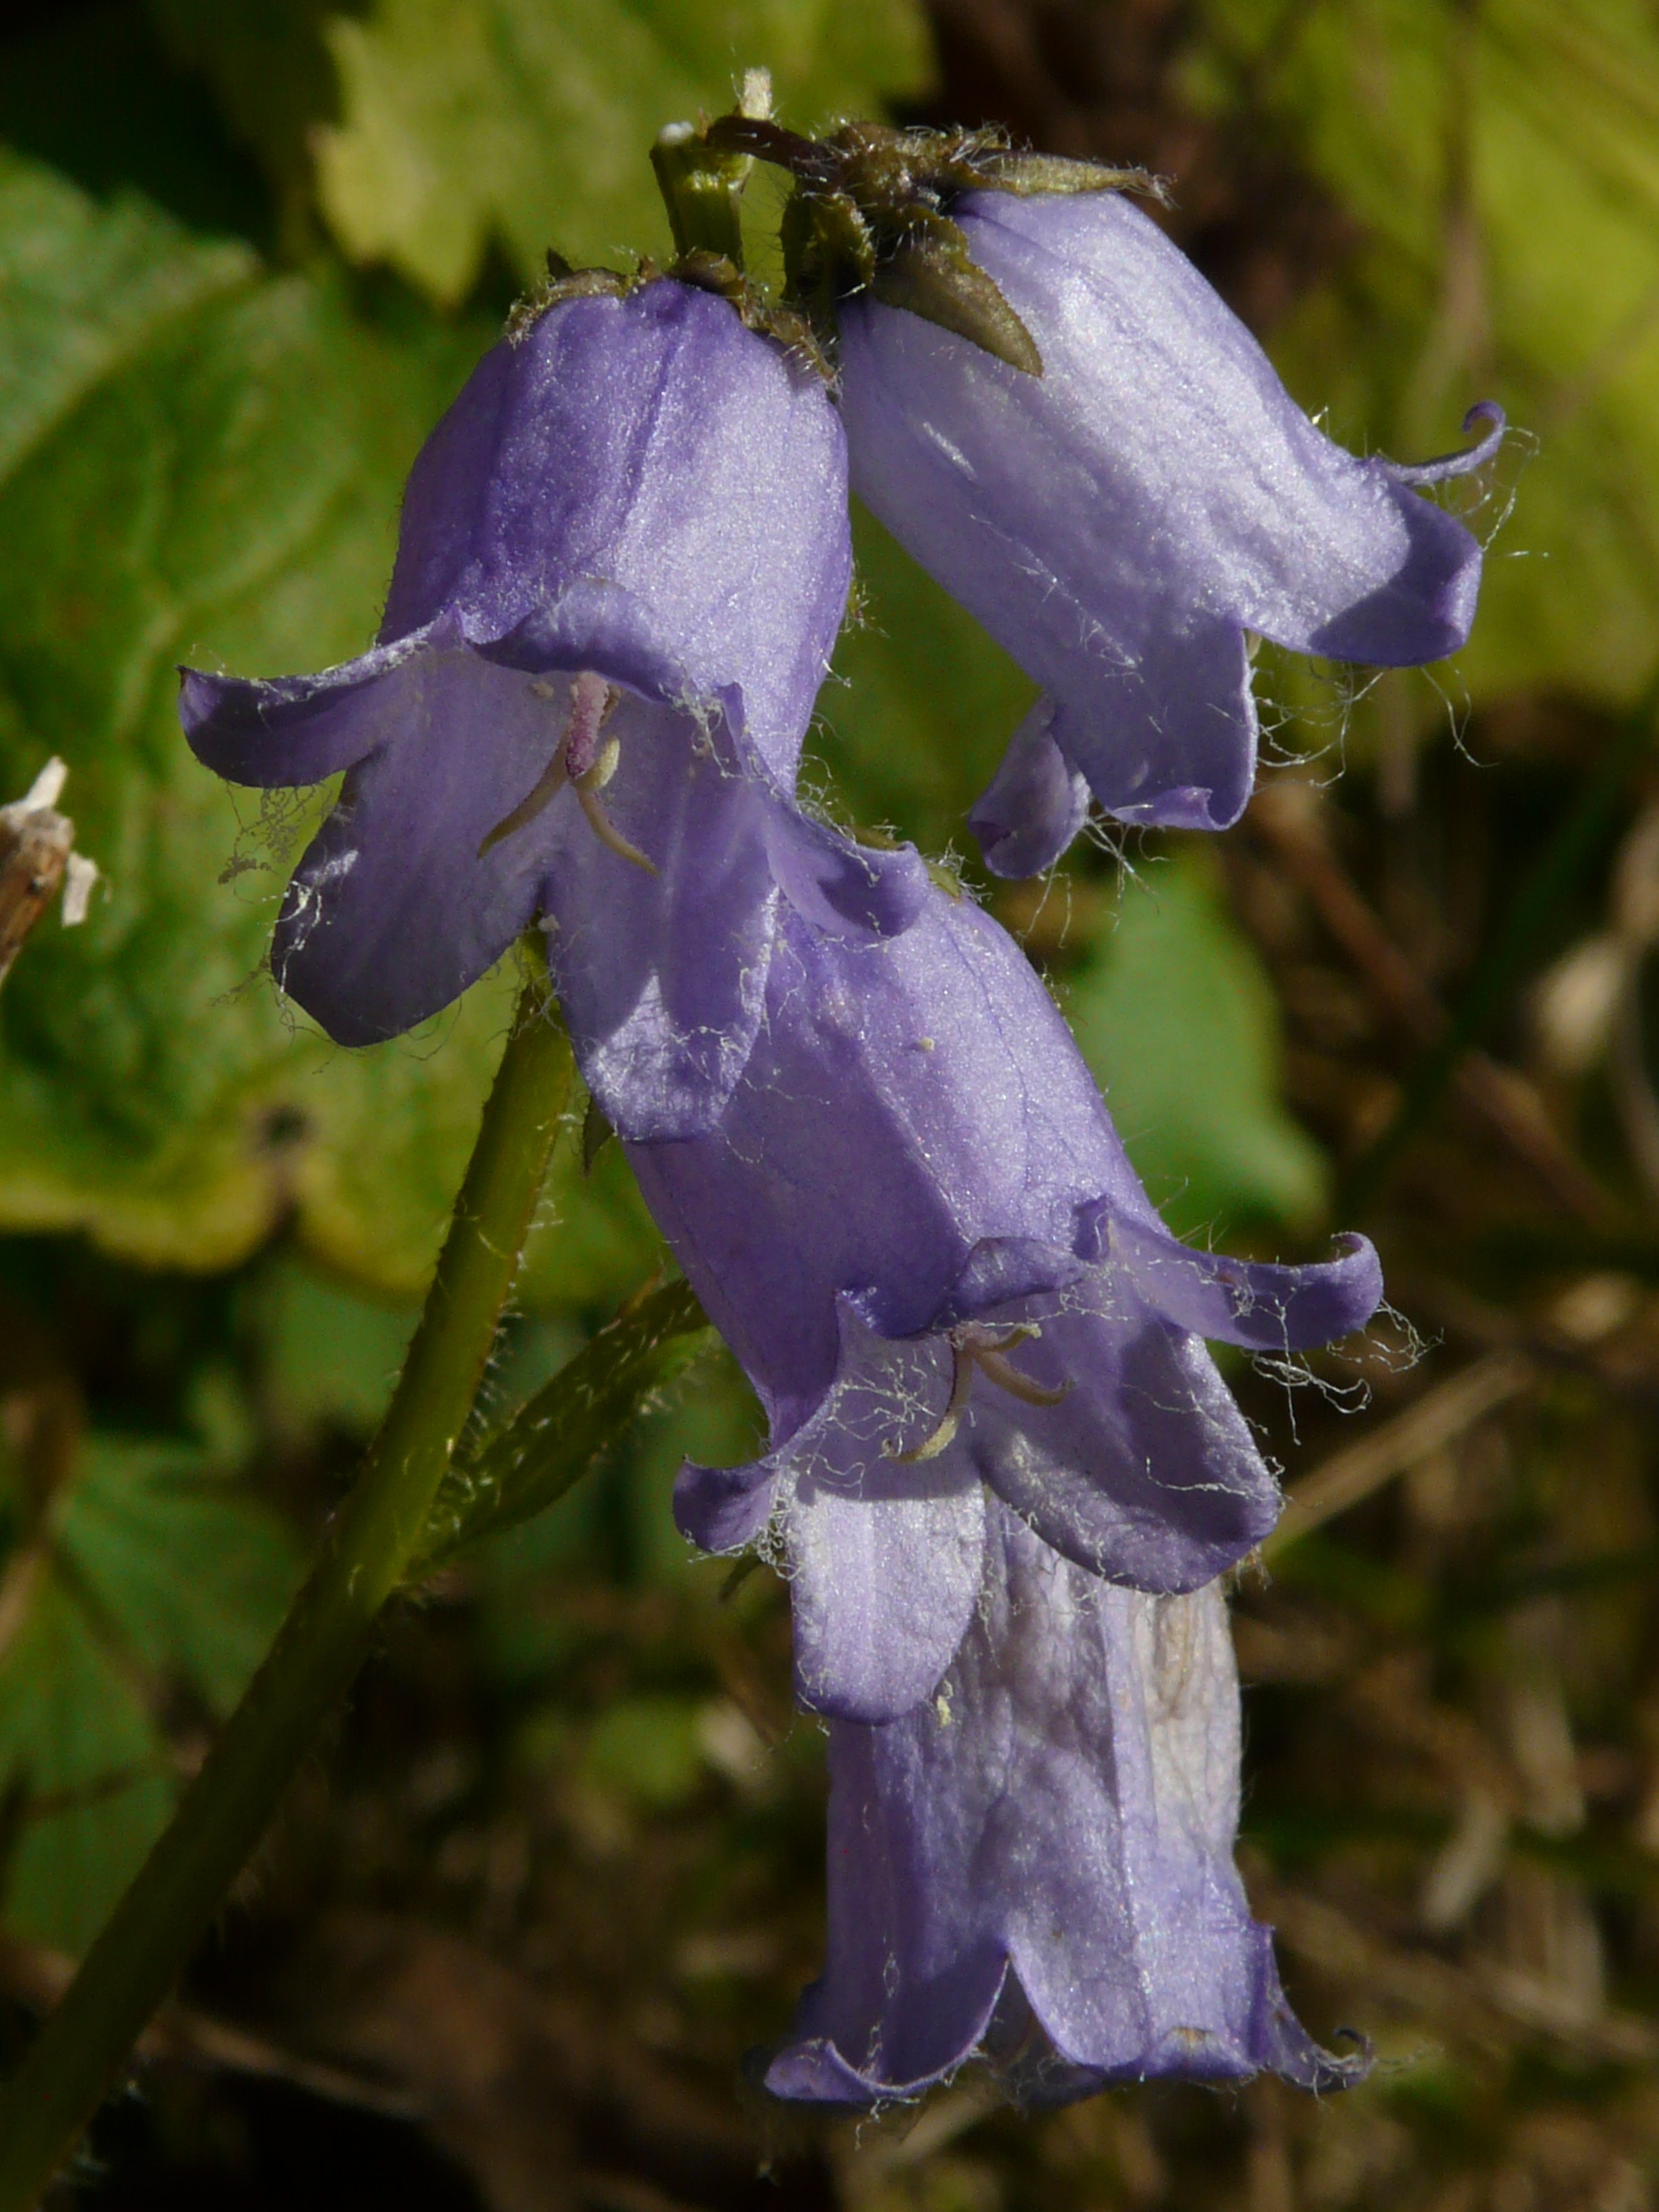
blossom, plant, flower, purple, bloom, botany, blue, flora, wildflower, cowboy, hairy, viola, campanula, bellflower, sky blue, macro photography, flowering plant, delphinium, bellflower family, campanulaceae, bell flower greenhouse, harebell, land plant, violet family, dayflower family, calyx lobes, bearded bellflower, campanula barbata, himmelsgloeckle, muttergottesgloeckle, corolla lobes